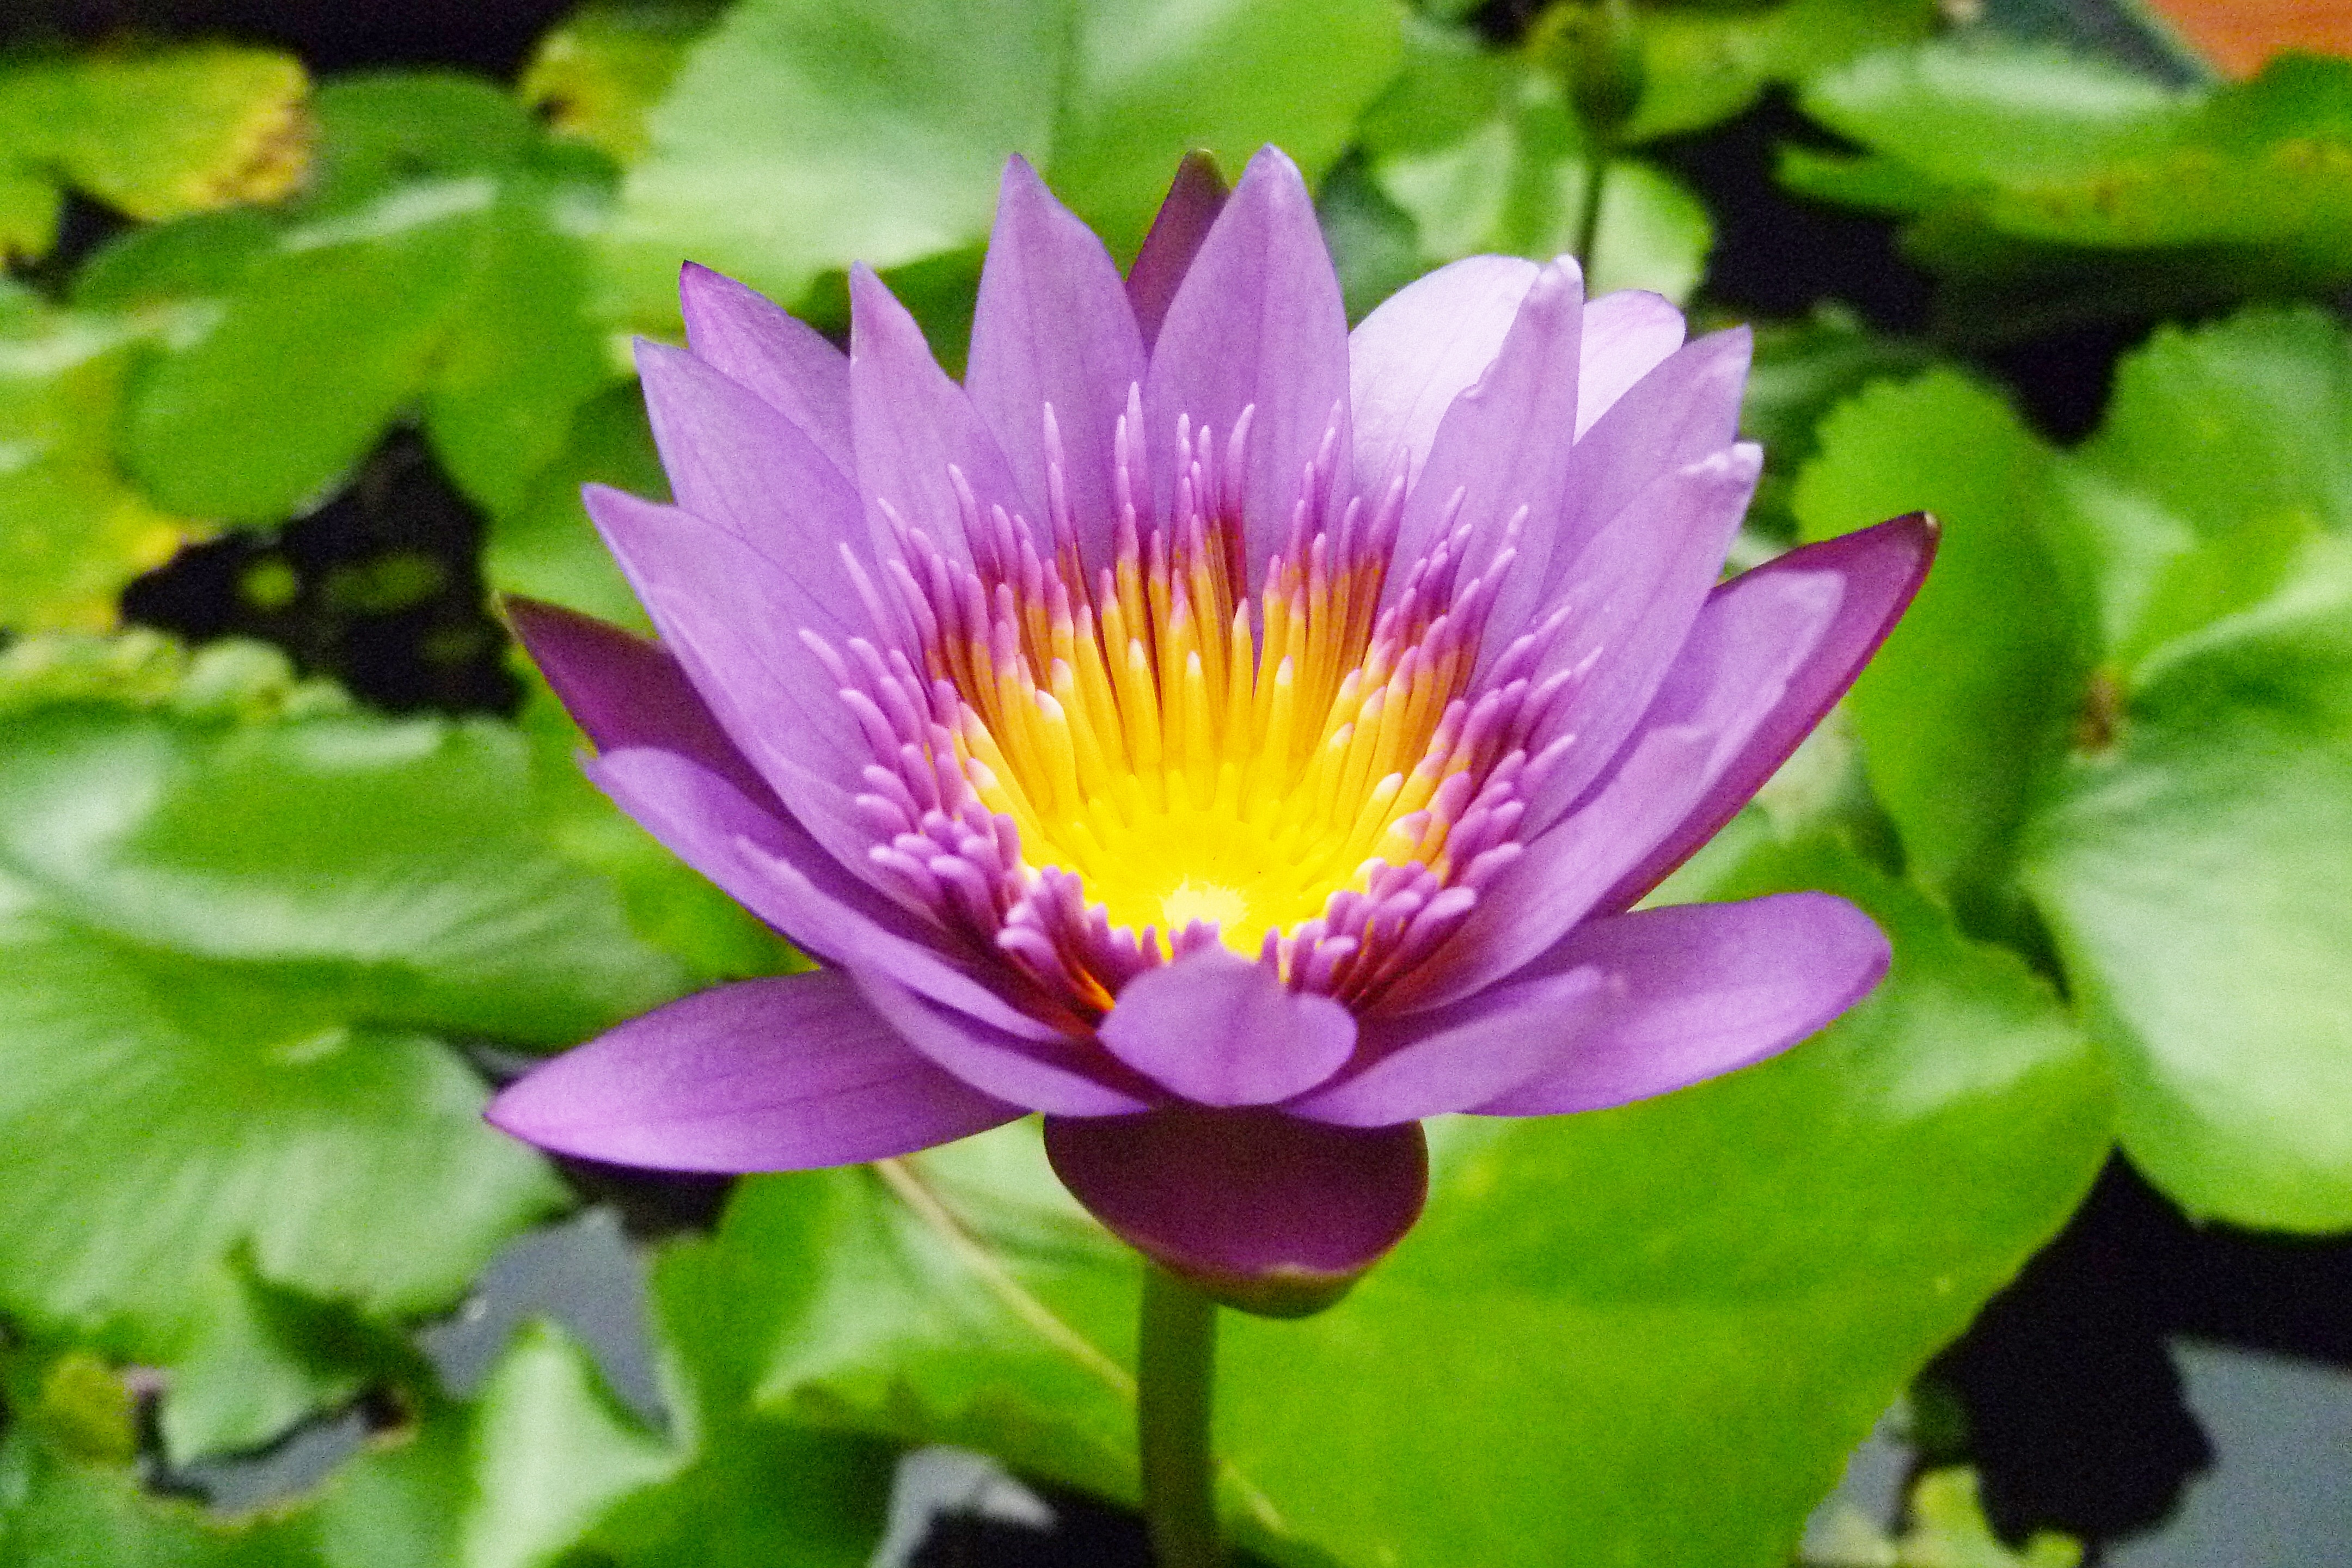
nature, blossom, plant, flower, petal, bloom, pink, sacred lotus, aquatic plant, flora, thailand, water lily, flowers, lotus, water flower, macro photography, lotus blossom, flowering plant, samui iceland, annual plant, land plant, lotus family, proteales